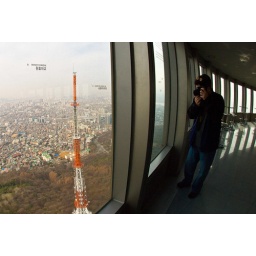
It was overcast in Seoul and the windows on the tower were very dirty :-(